The Visitor (1974 film)

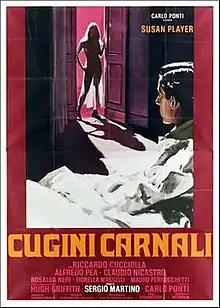

The Visitor is a 1974 Italian comedy film directed by Sergio Martino and starring Susan Player, Riccardo Cucciolla and Alfredo Pea. It was partly shot on location around Lecce.